Francesco Filelfo

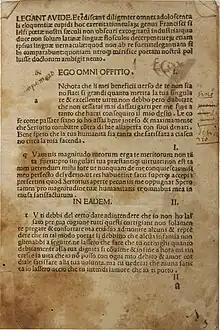
"Exercitatiunculae", 1448

Filelfo was born at Tolentino, in the March of Ancona. He is believed to be a third cousin of Leonardo da Vinci. At the time of his birth, Petrarch and the students of Florence had already begun to exalt the recovery of classic texts and culture. They had created an eager appetite for the antique, had rediscovered many important Roman authors, and had freed Latin scholarship to some extent from the restrictions of earlier periods. Filelfo was destined to carry on their work in the field of Latin literature and as an agent in the still unaccomplished recovery of Greek culture.